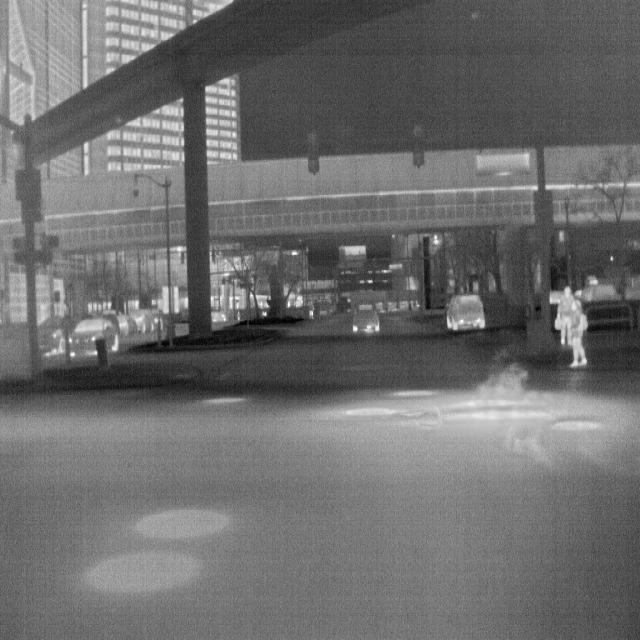
Detected objects:
label: person
label: person